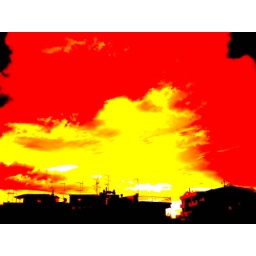
under a blood red sky